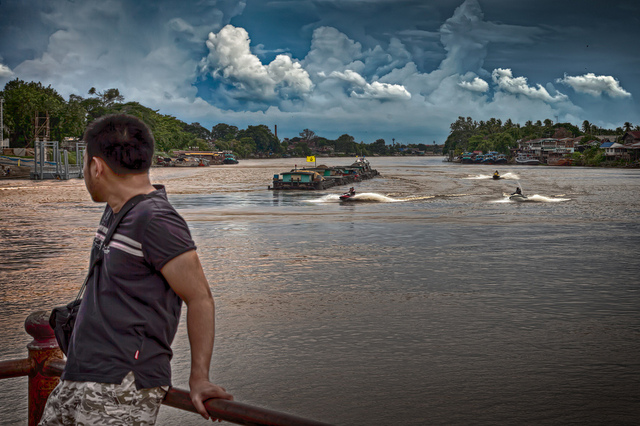
The man looks back at people riding jet skis near a long boat.